No Woman No Cry (painting)

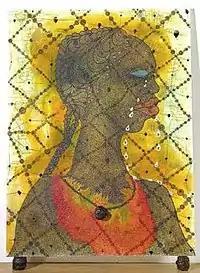
"No Woman No Cry" by Chris Ofili (1998). The painting stands on two dried, varnished lumps of elephant dung. A third is used as the pendant of the necklace.

No Woman No Cry is a 1998 painting created by Chris Ofili in 1998. It was one of the works included in the exhibition which won him the Turner Prize that year (the first painter to win the prize since Howard Hodgkin in 1985). The "Financial Times" has described it as "his masterpiece".